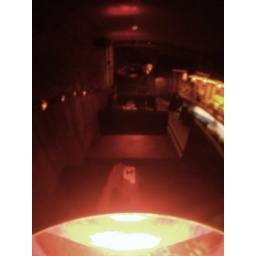
February 23: View of Drift Bar reflected in one of the dome ceiling lights. Quick glass of red wine early evening.